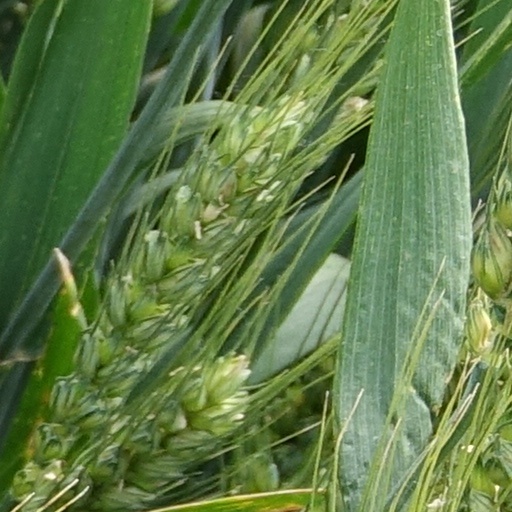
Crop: wheat